Frederick Gilbert Bourne

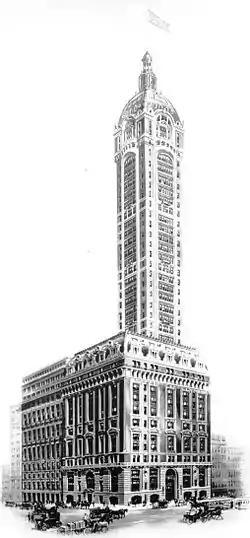
The Singer Building, commissioned by Bourne for the Singer Manufacturing Company and completed in 1908.

In order to support of his widowed mother and younger sisters, Bourne started his career in New York with the Atlantic Submarine Wrecking Company, later becoming a cashier and bookkeeper and the clerk of the Mercantile Library.